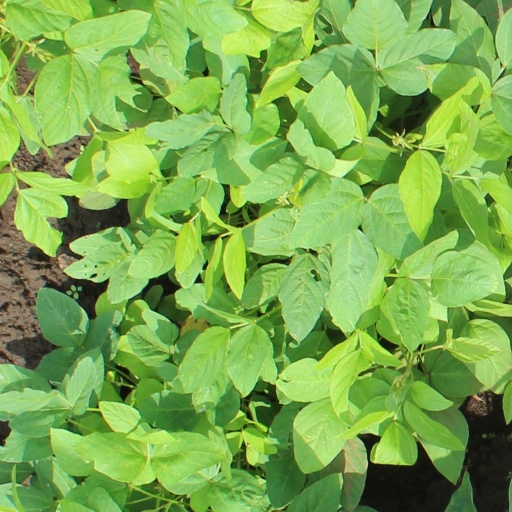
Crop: soybean